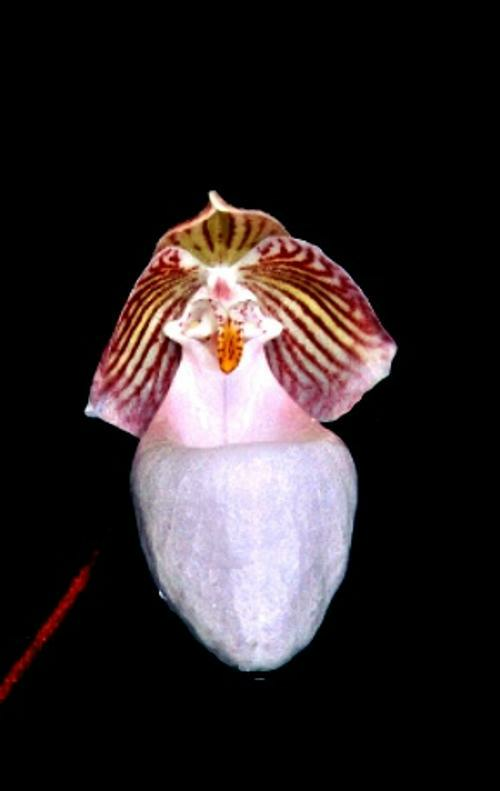
Flower: hard-leaved pocket orchid